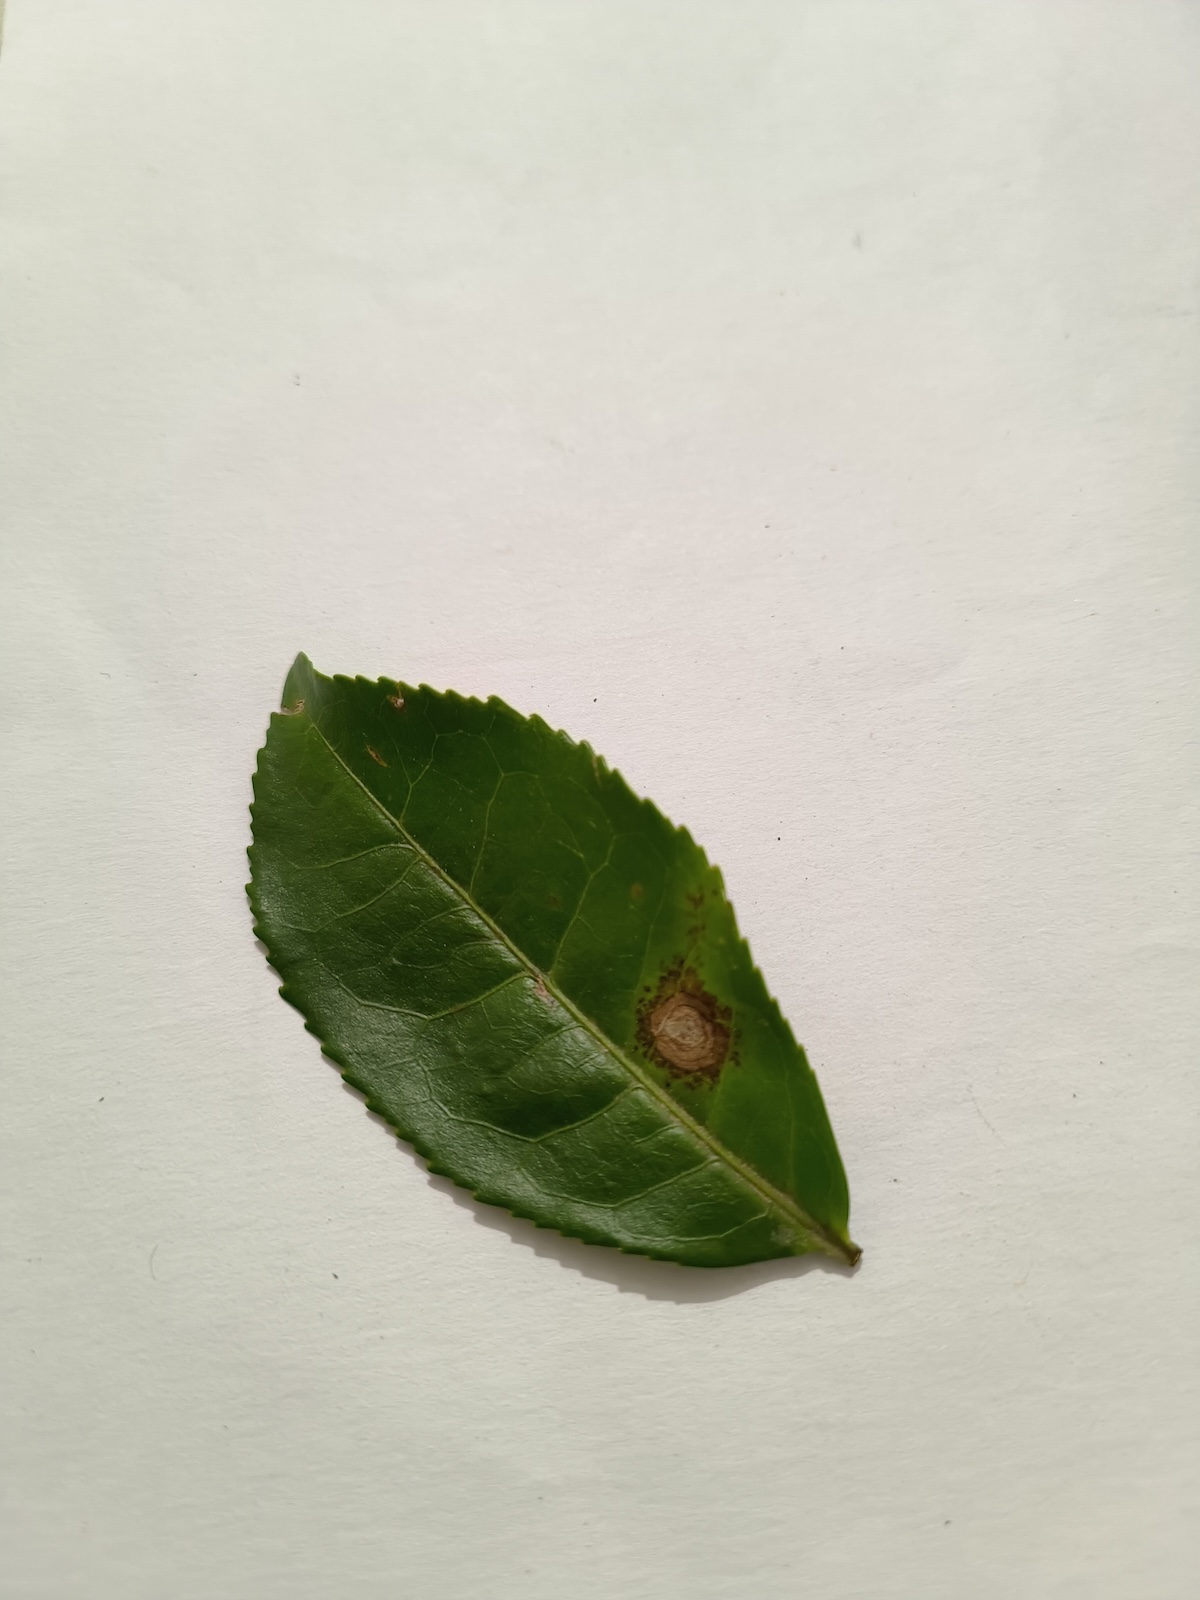
Label: Gray Blight